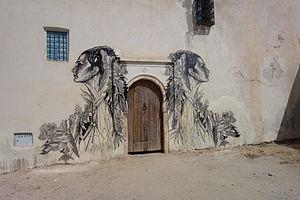
Swoon, de son vrai nom Caledonia Dance Curry, née en 1977 à New London dans l je e Connecticut, est une Street-Artist américaine dont les collages de portraits à figure humaine de taille réelle sont affichés dans les rues de Brooklyn à partir de 1999. Les dessins sont gravés sur linoleum puis imprimés sur papier Mylar ou papier recyclé avant d'être peints à l'acrylique.